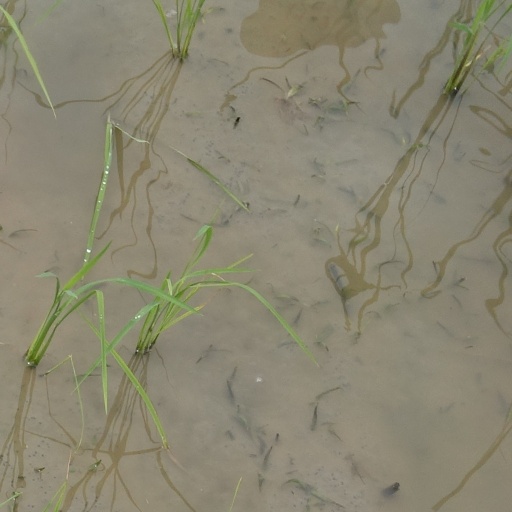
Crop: rice